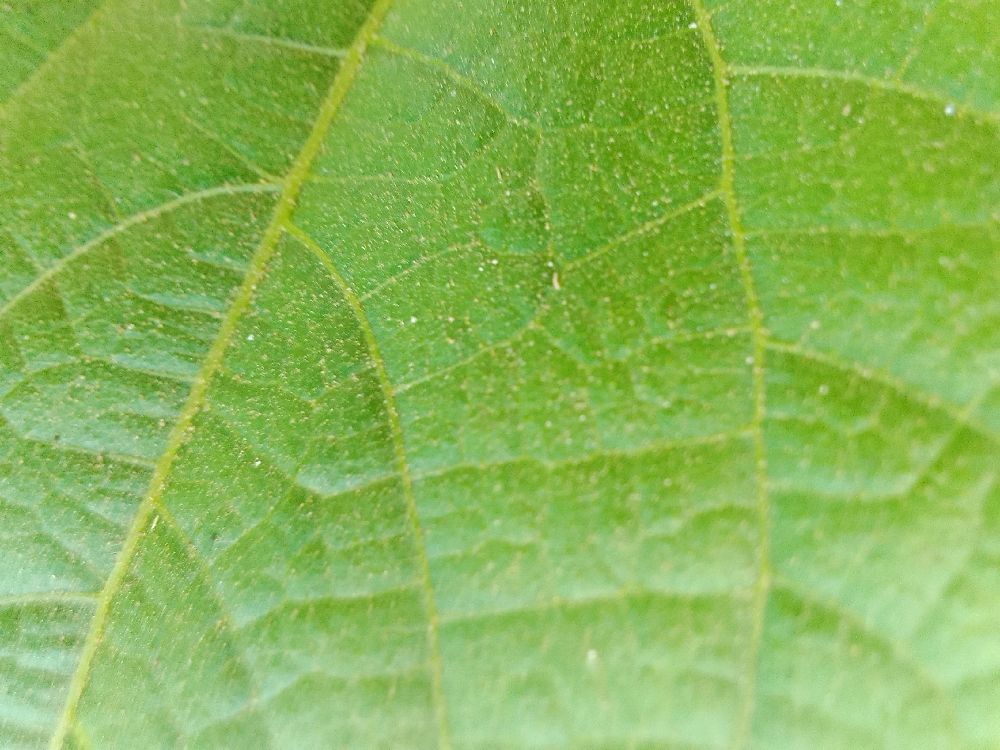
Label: healthy